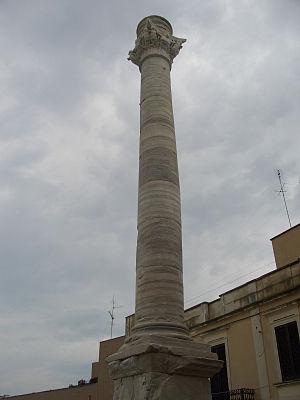
La province de Brindisi est une province italienne située dans le Salento, l'extrémité méridionale de la région des Pouilles.